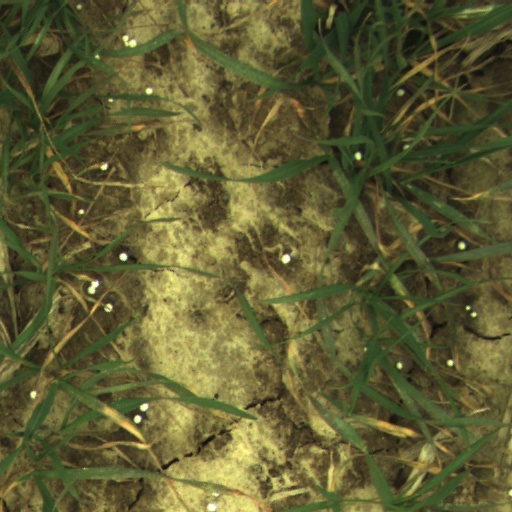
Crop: wheat